David Edward Hughes

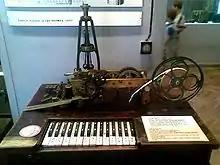
The Hughes telegraph was the first telegraph printing text on a paper tape; this one was manufactured by Siemens and Halske, Germany (Warsaw Muzeum Techniki).

In 1855, Hughes designed a printing telegraph system. In less than two years a number of small telegraph companies, including Western Union in early stages of development, united to form one large corporation — Western Union Telegraph Company — to carry on the business of telegraphy on the Hughes system. In Europe, the Hughes Telegraph System became an international standard.